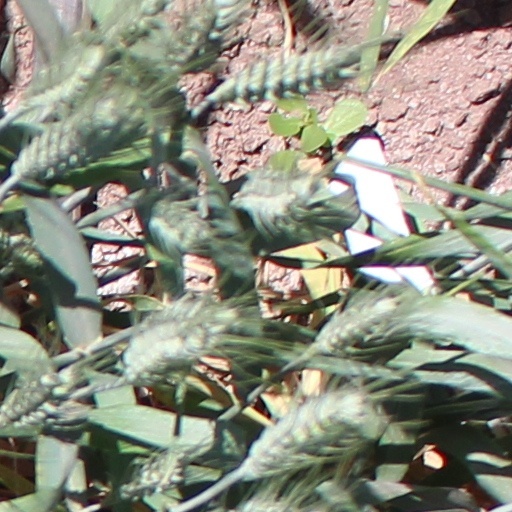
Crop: wheat